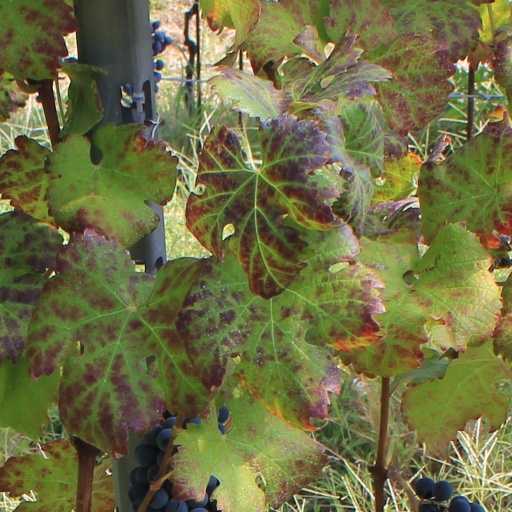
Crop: grape